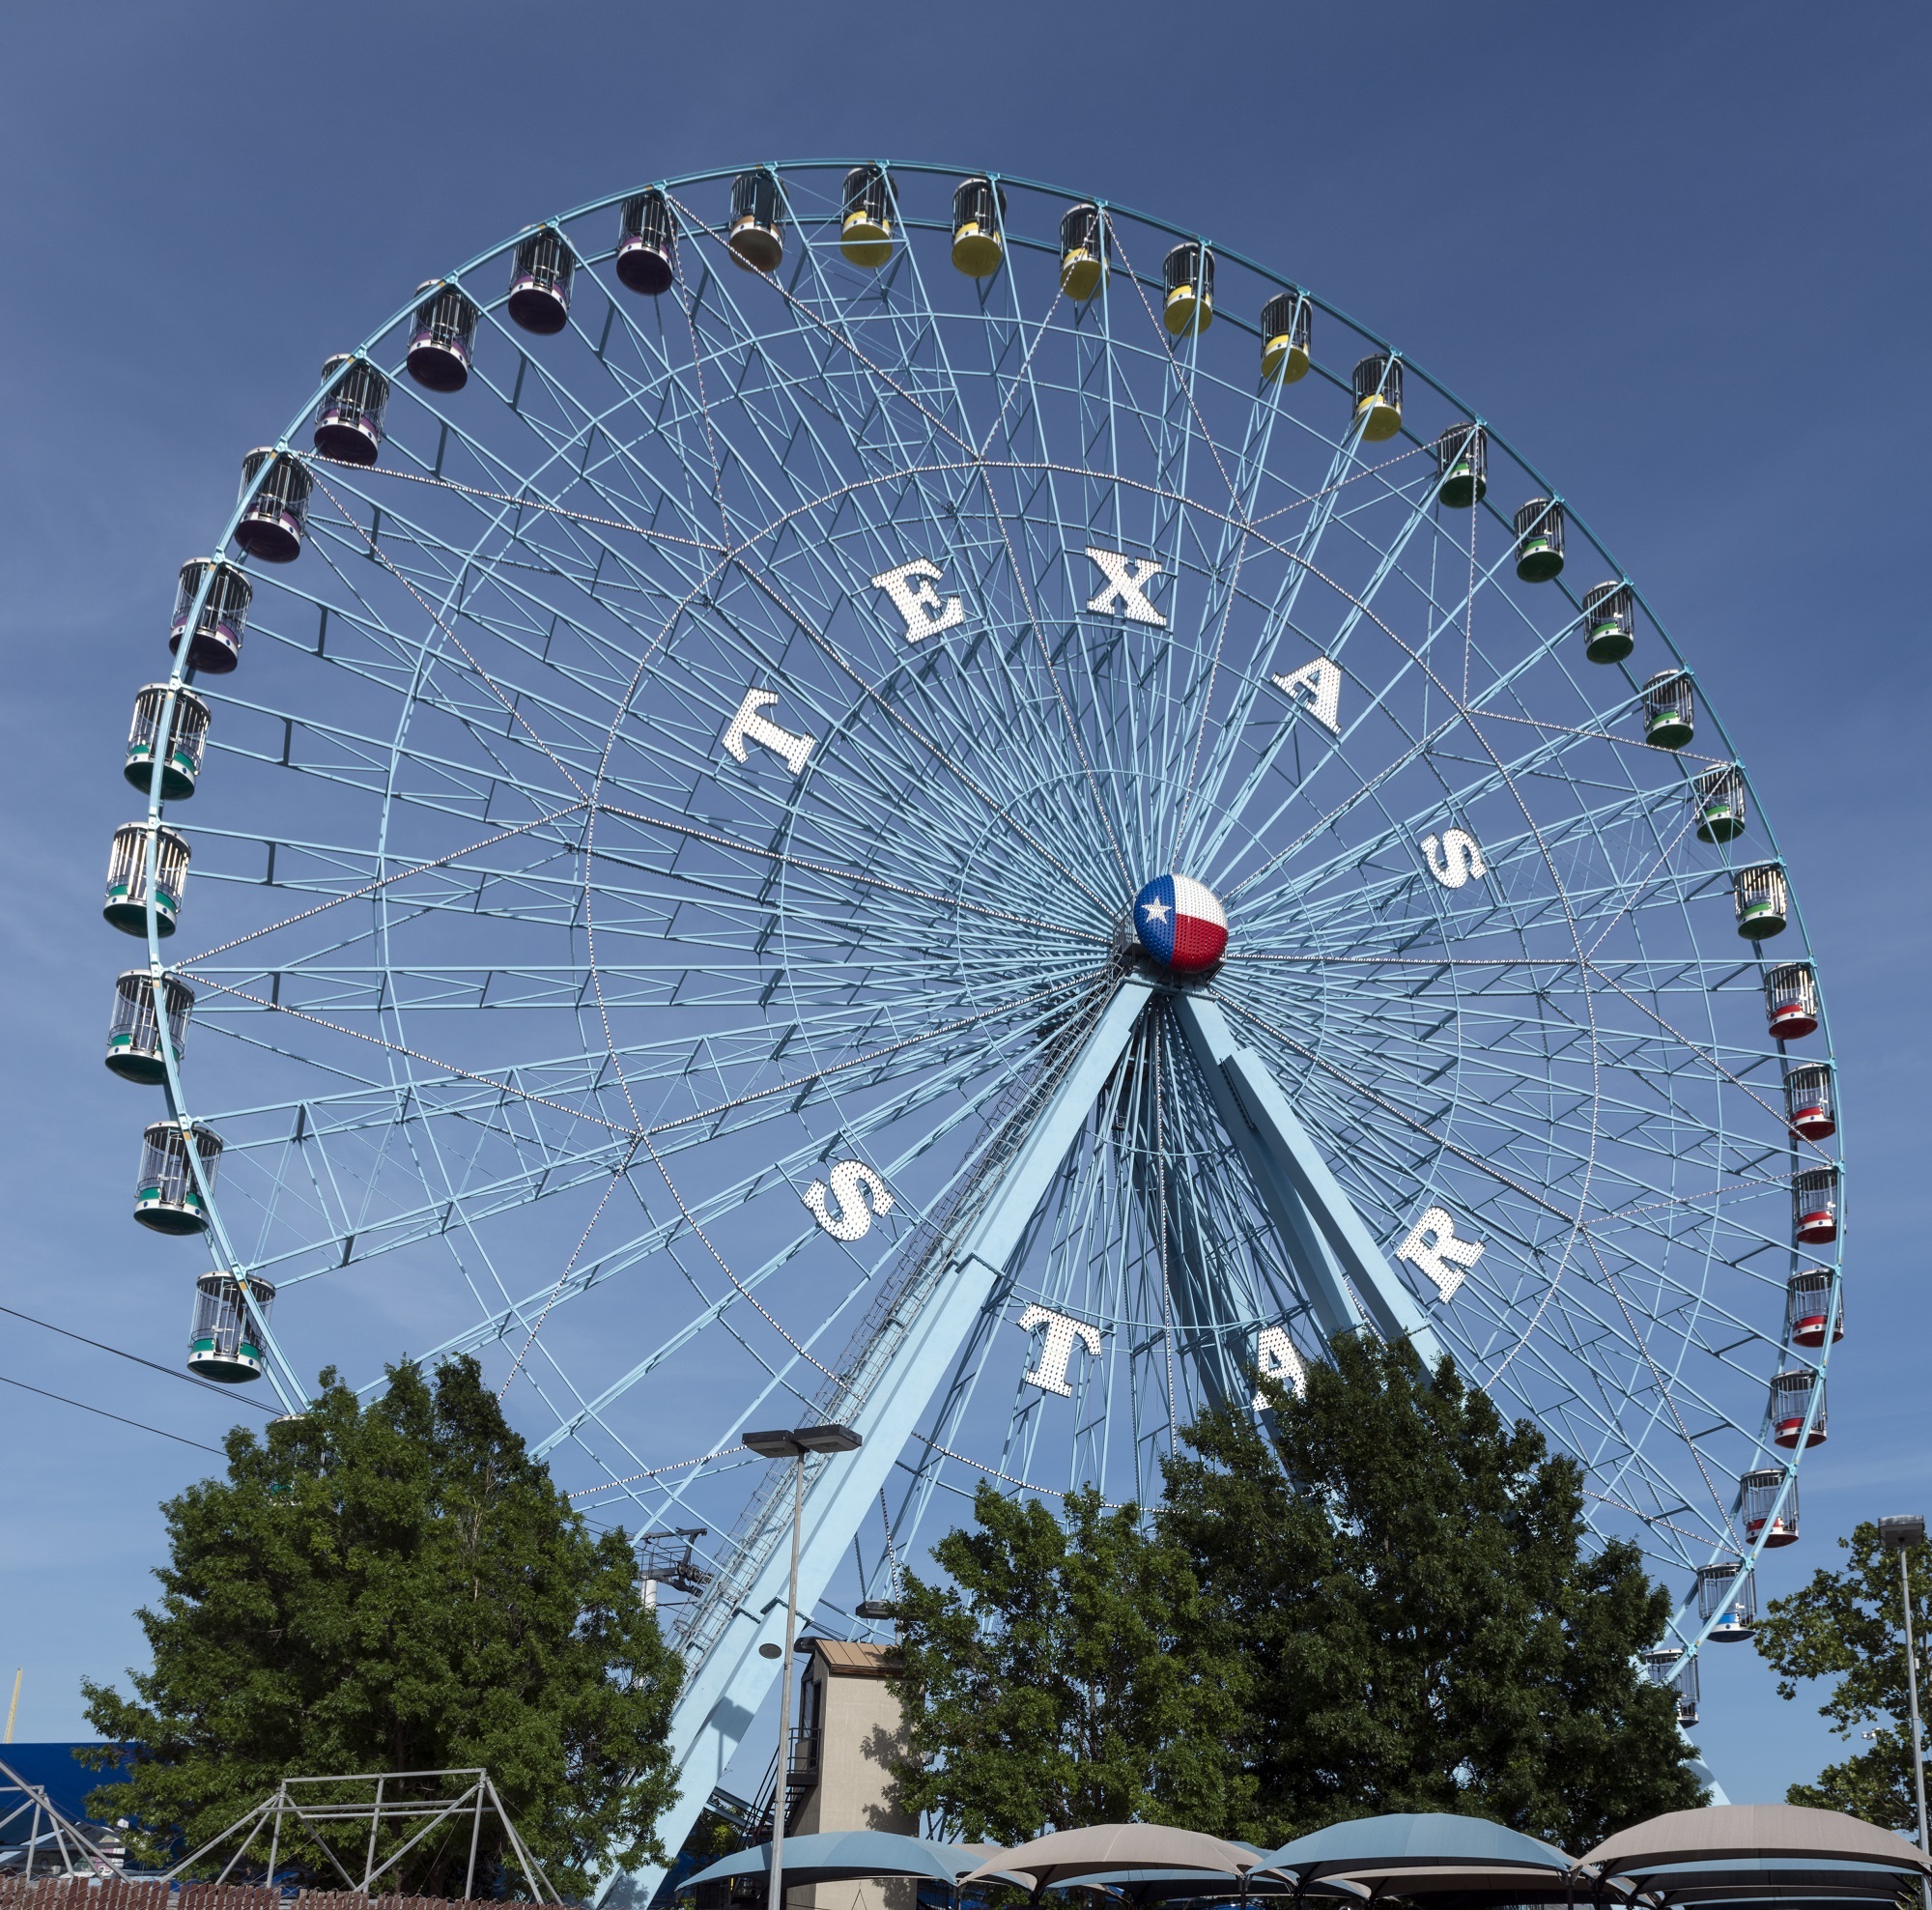
recreation, high, ferris wheel, amusement park, park, ride, attraction, fairground, outdoors, fun, joy, tourist attraction, texas, entertainment, excitement, state fair, outdoor recreation, thrilling, geographical feature, fair park